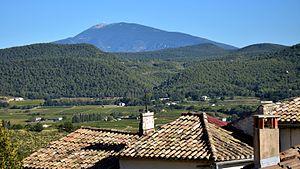
Rasteau, vue sur Mont Ventoux